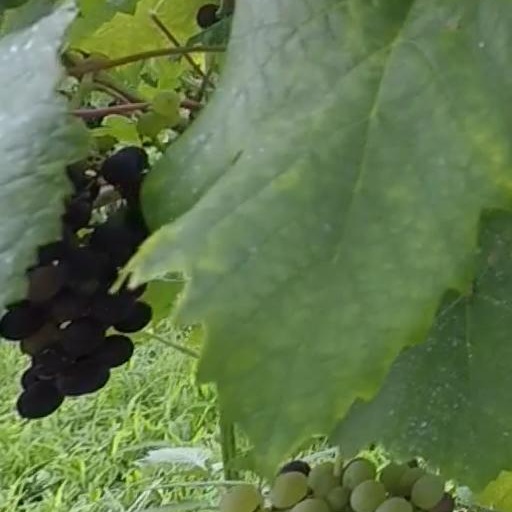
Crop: grape